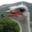
Label: bird